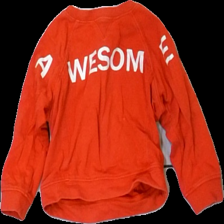
View: front
Type: Sweater
Category: Children
Brand: Not in the list
Brand text on label: åhlens
Colors: Red, White
Material: 100% cotton
Pattern: Other
Cut: Regular
Size: 86
Season: All
Damage location: bottom center
Damage 2 location: bottom right
Price range: <50
Recommended usage: Reuse
Description: röd tröja med vit text på som spruckigt lite